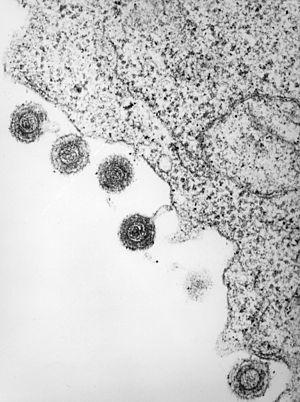
L’enveloppe virale est une structure externe existant chez certains virus. Elle consiste en une membrane lipidique constituée à partir de la membrane en double couche de la cellule hôte, et de protéines virales qui y sont insérées. L'enveloppe virale contient habituellement une capside contenant l'acide nucléique viral. Selon l'espèce de virus, l'enveloppe provient de la membrane extérieure de la cellule, ou de celles du réticulum endoplasmique, par exemple de l'appareil de Golgi au sein de la cellule.